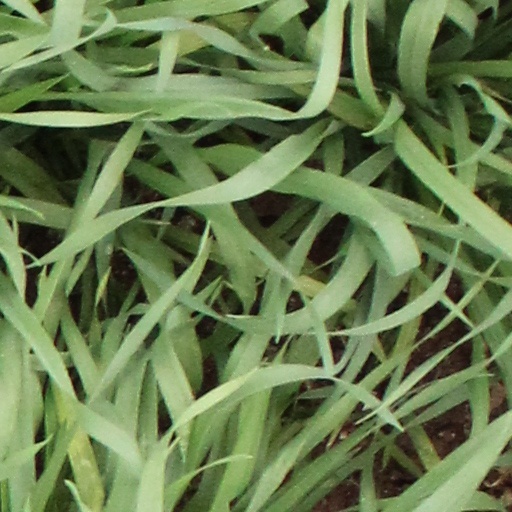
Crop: wheat